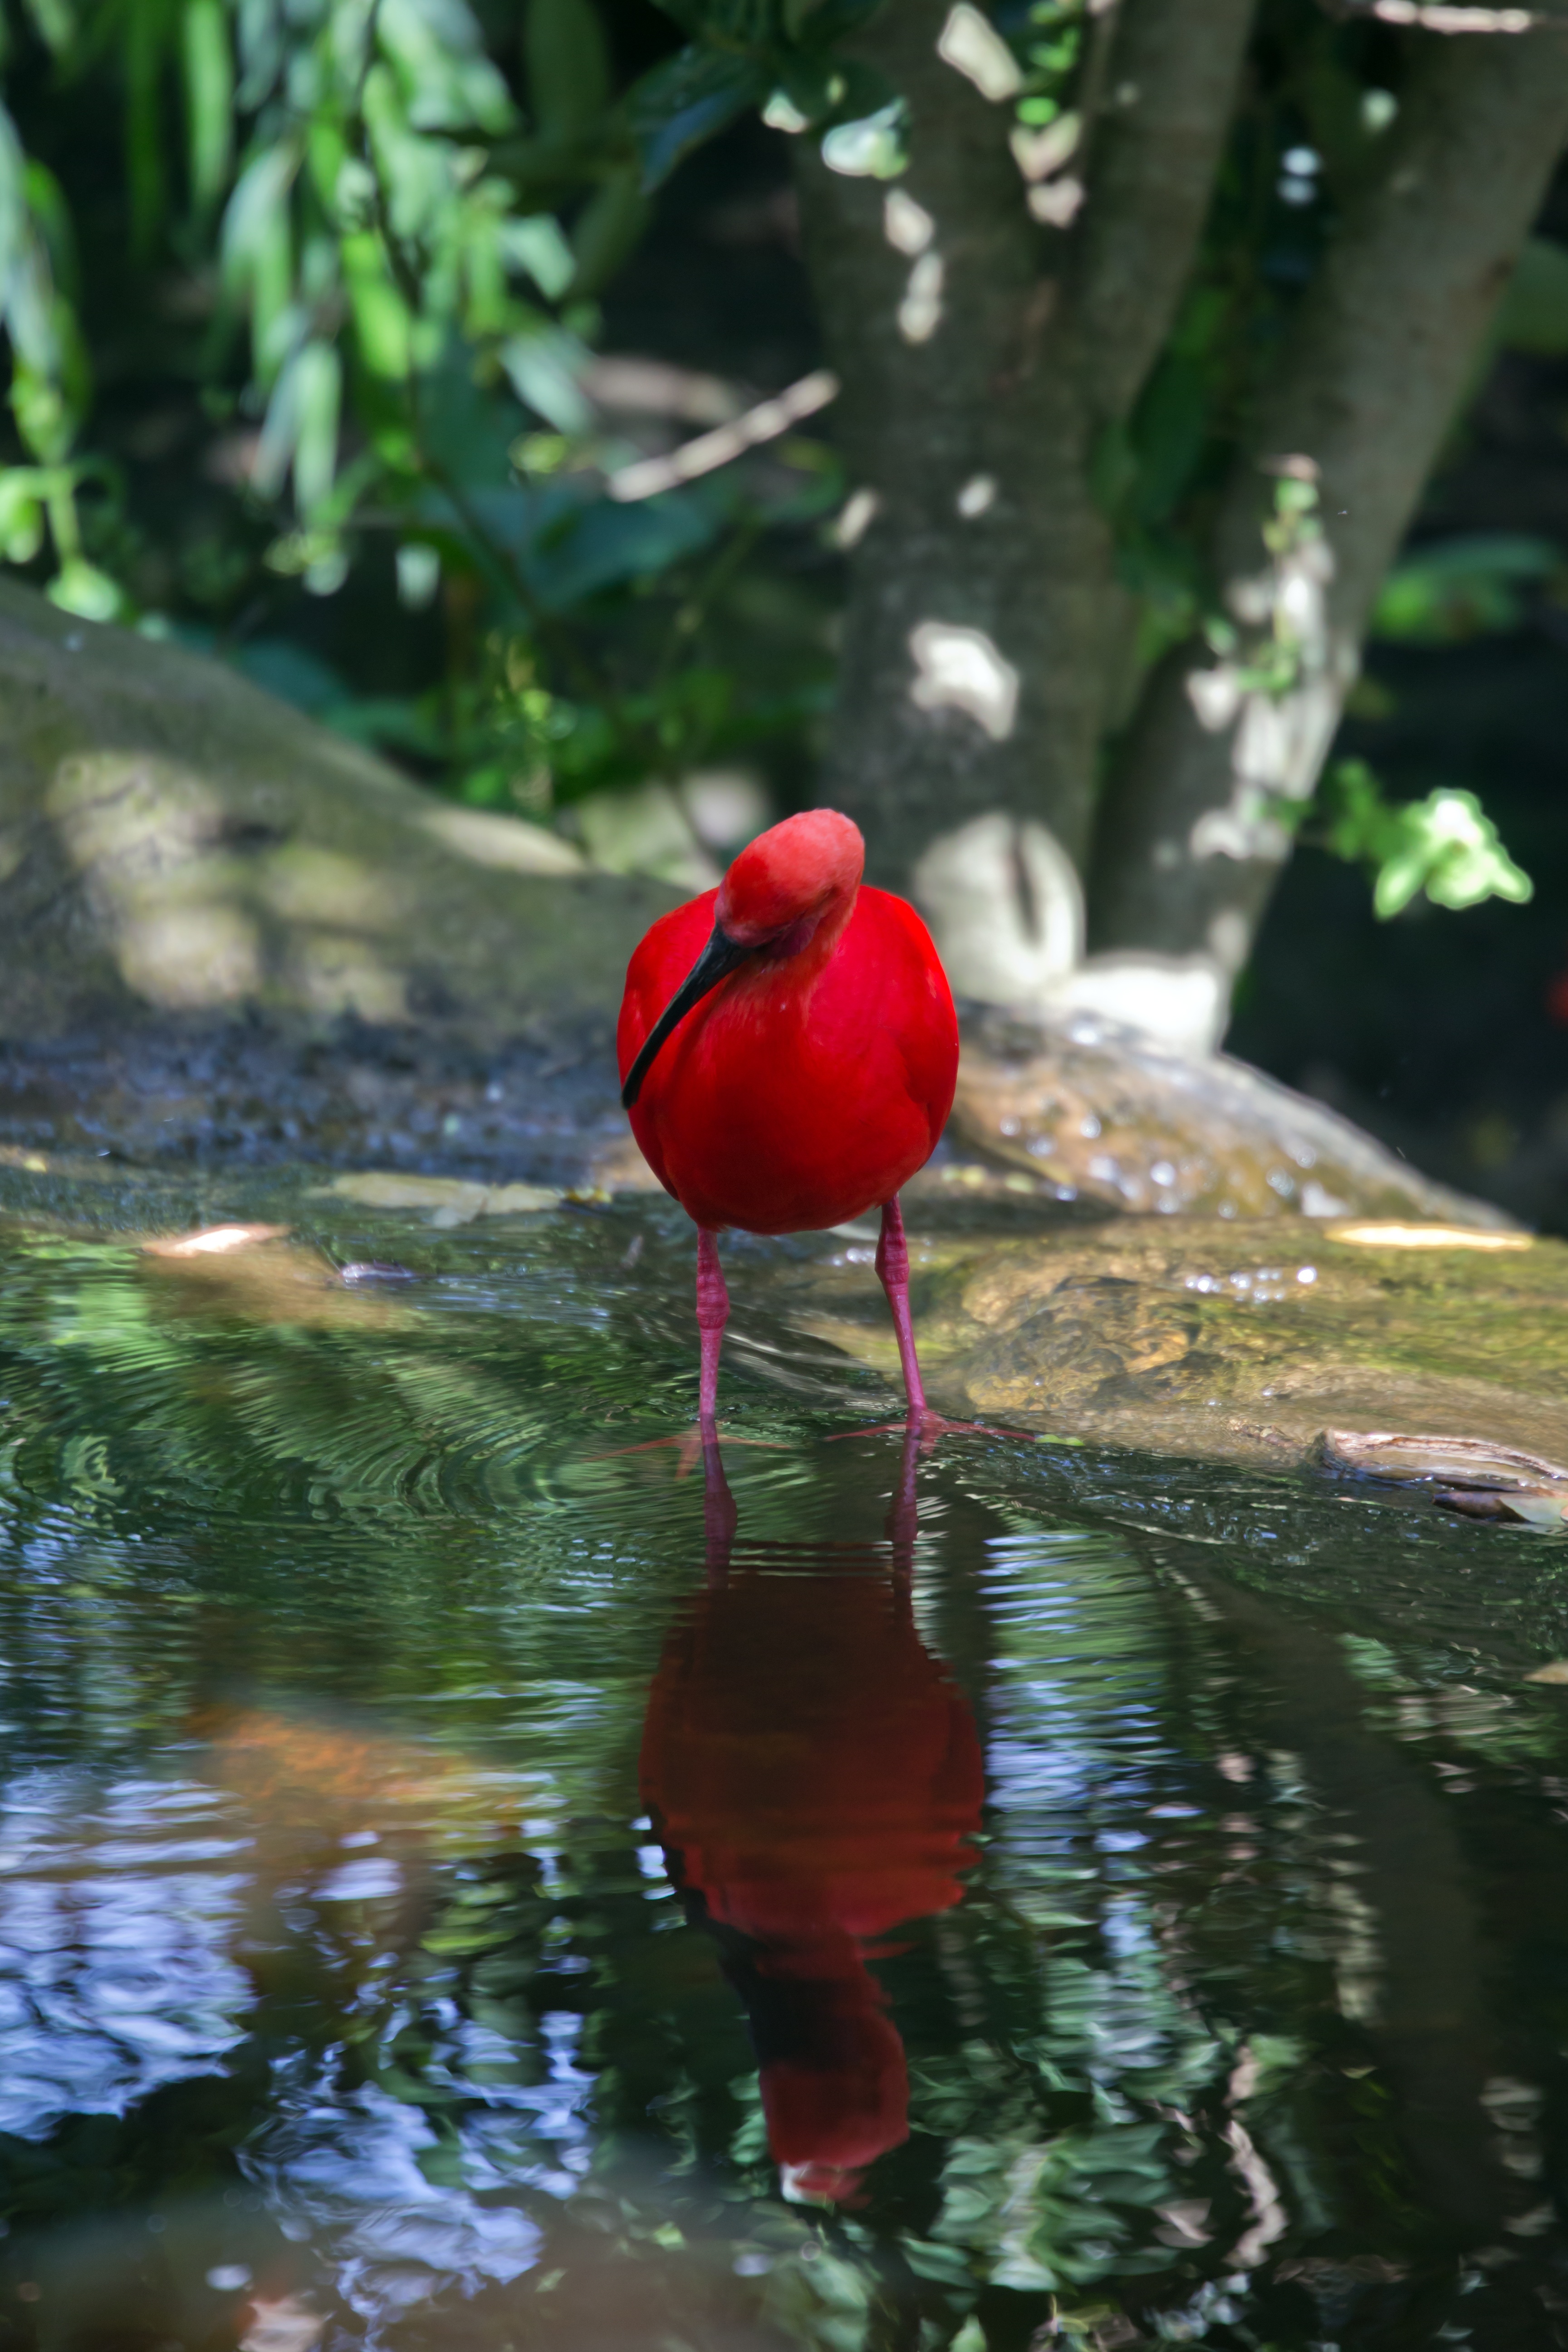
water, nature, bird, flower, pond, wildlife, wild, reflection, red, beak, botany, fauna, ibis, water bird, scarlet ibis